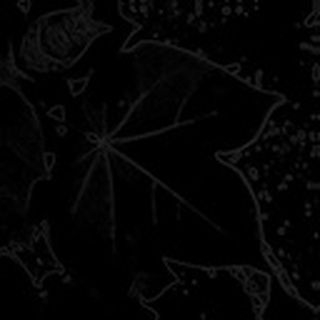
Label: healthy_cotton